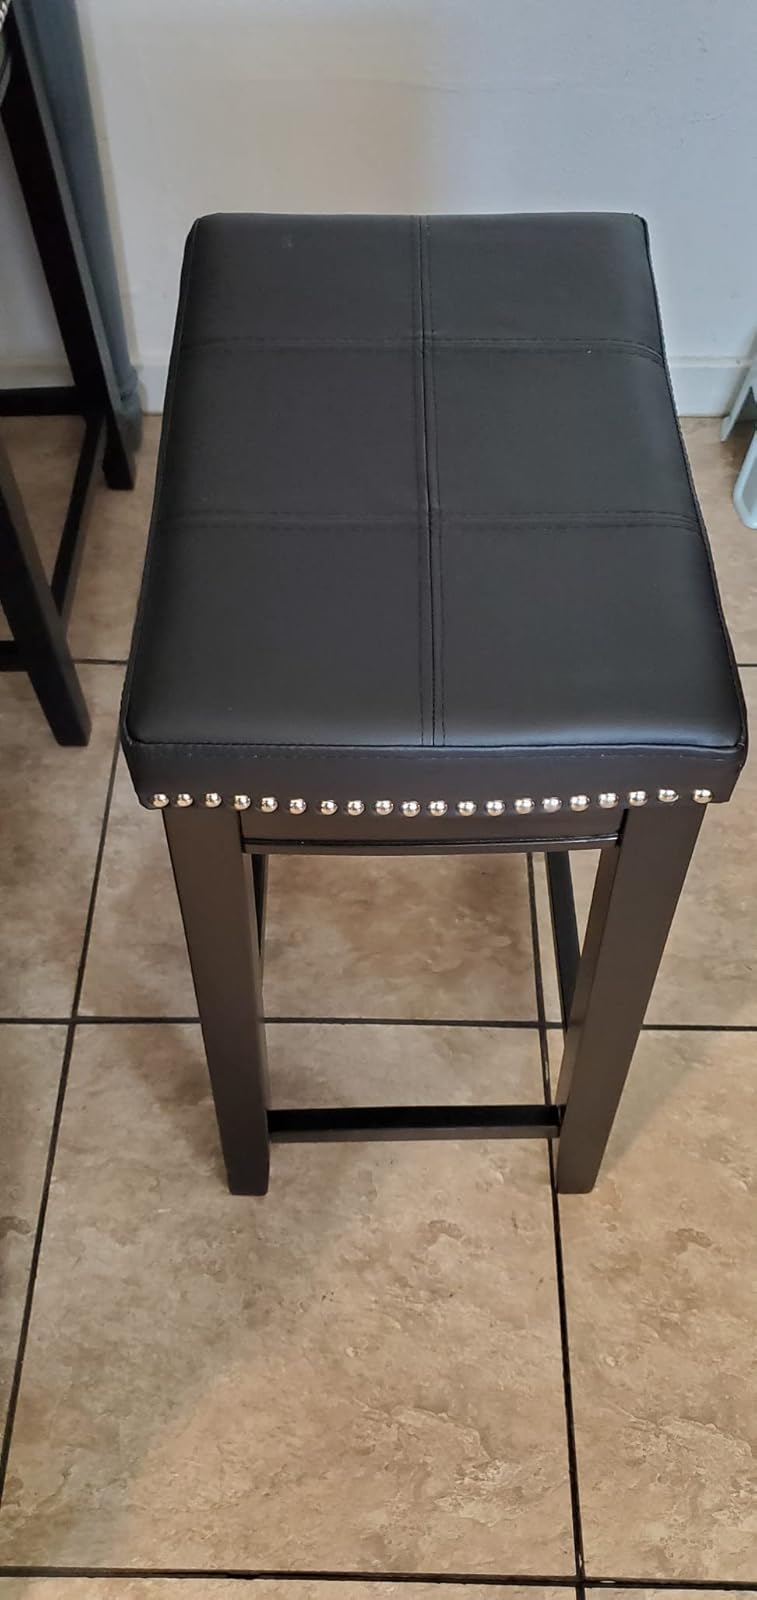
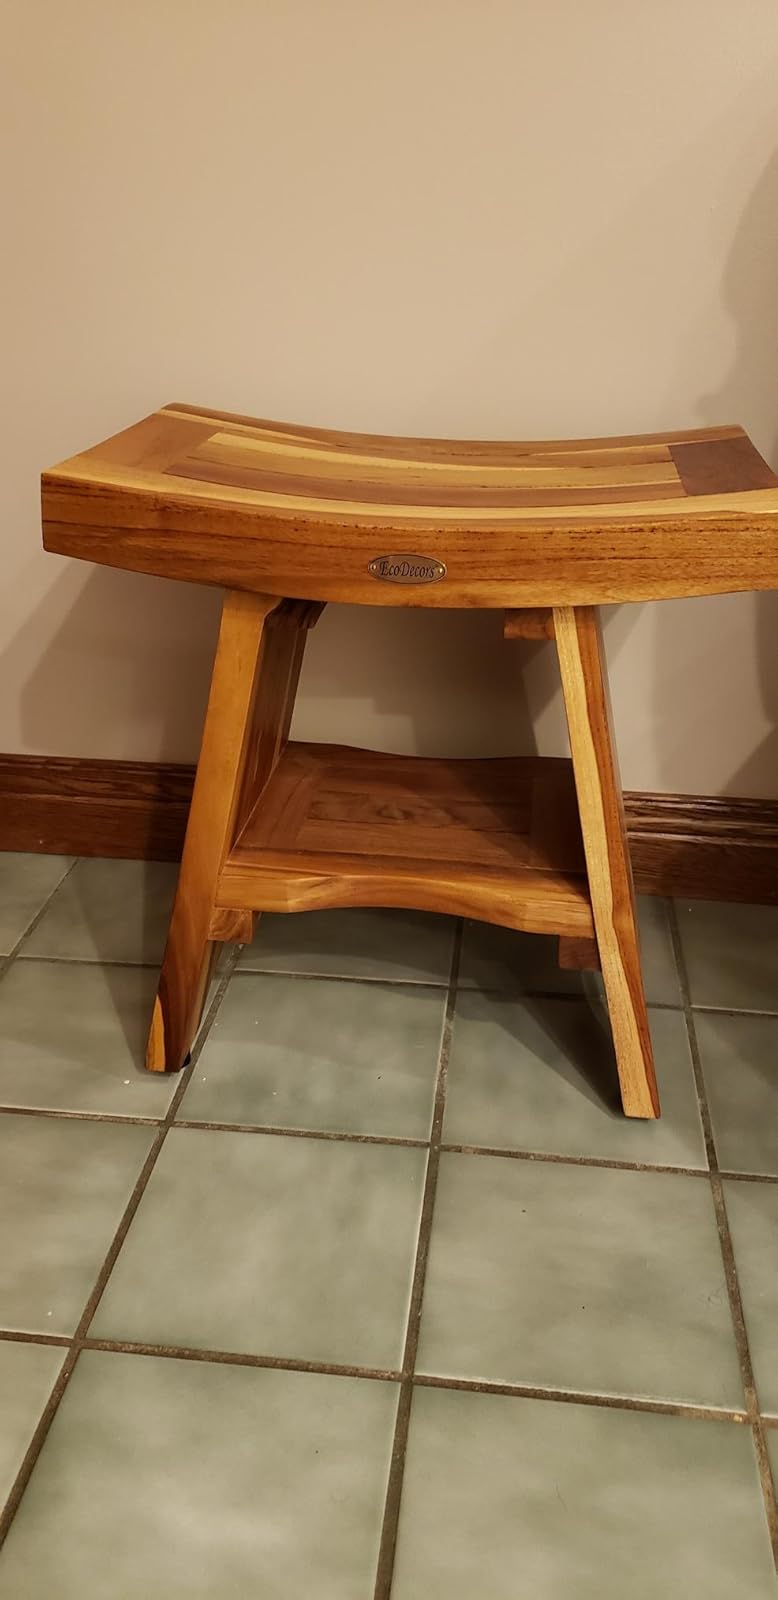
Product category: stool
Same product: no